The Hollywood Takes

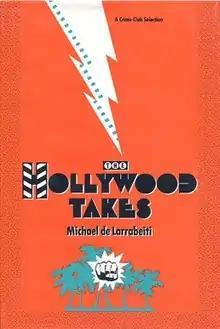
First edition

The Hollywood Takes is a novel written by the English author Michael de Larrabeiti and published in the United States by Doubleday in 1988.